Queensland Australian Football League

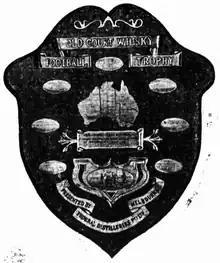
Old Court Whisky Queensland Australian Football Trophy seasons 1926-1932

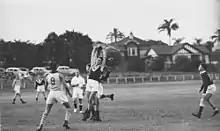
Taringa vs Wests Australian rules football match QANFL match at Perry Park in the 1930s

In 1926 Melbourne brewery Old Court Whisky donated the trophy to the competition. The first winner was Brisbane.